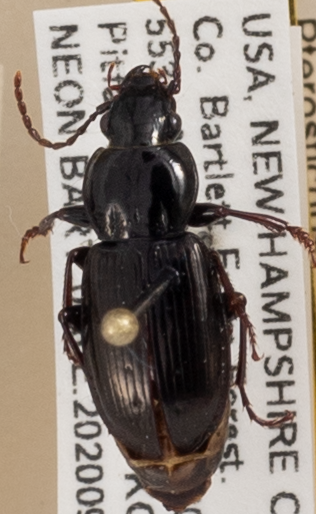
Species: Pterostichus pensylvanicus
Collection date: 2020-09-16
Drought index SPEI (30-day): -2.09
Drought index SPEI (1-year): -0.39
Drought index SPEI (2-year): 0.54